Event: Nepal Earthquake
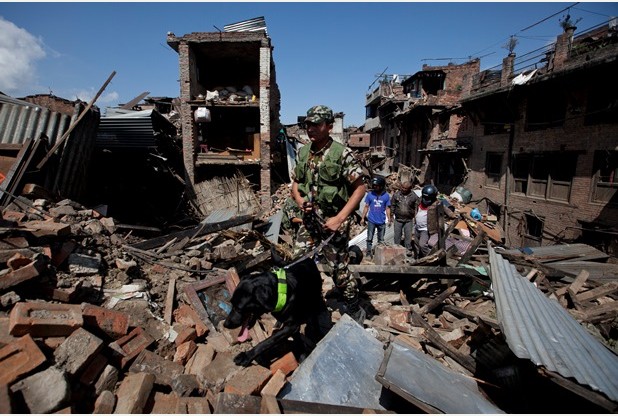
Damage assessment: damage